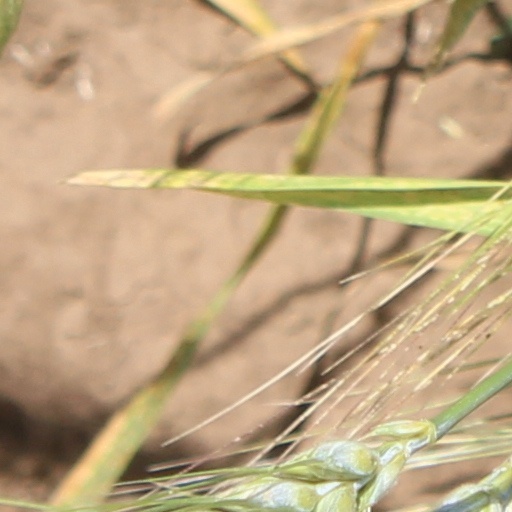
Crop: wheat